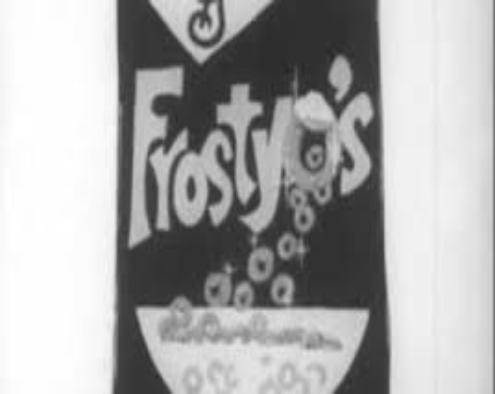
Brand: Frosty O's
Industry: Food